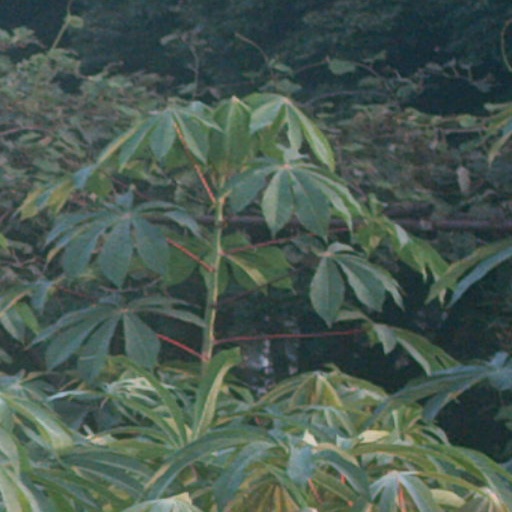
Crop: cassava